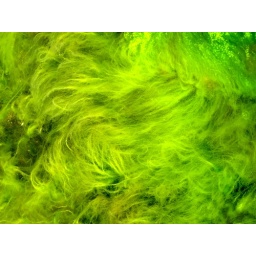
under water grass